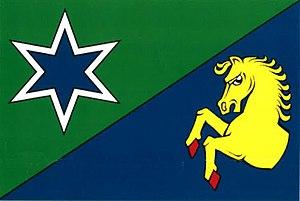
Pěčnov est une commune du district de Prachatice, dans la région de Bohême-du-Sud, en République tchèque. Sa population s'élevait à 146 habitants en 2018.